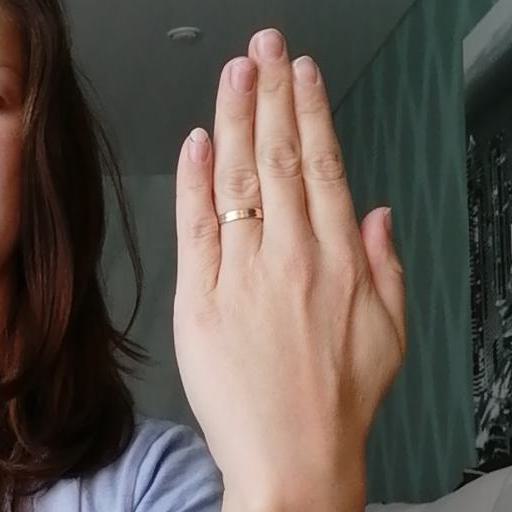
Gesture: stop_inverted